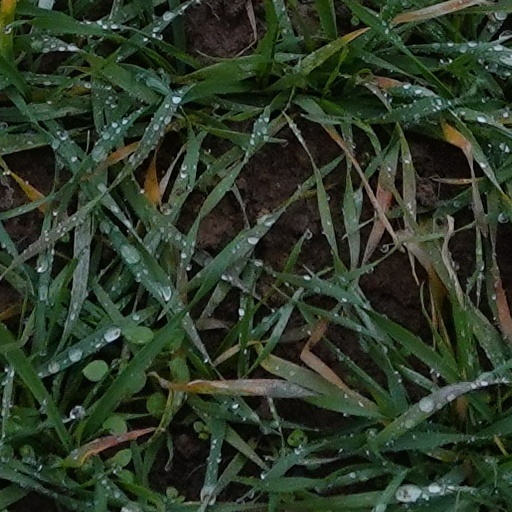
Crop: wheat